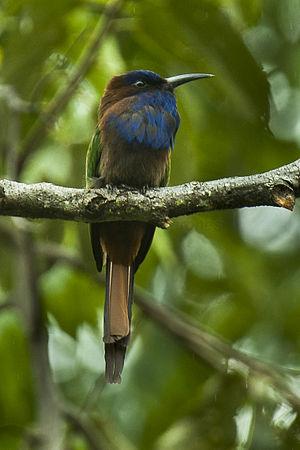
Le Guêpier des Célèbes est une espèce d'oiseaux de la famille des Meropidae.